Kar-Tukulti-Ninurta

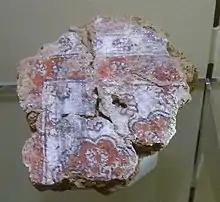
Fragment of a wall painting from the palace at Kar-Tukulti-Ninurta

Kar-Tukulti-Ninurta (modern Tulul ul Aqar (Telul al-Aqr) in Salah al-Din Governorate, Iraq) was a new cult center for Ashur and perhaps a new capital city founded by the Assyrian king Tukulti-Ninurta I (about 1243–1207 BC) just north of Assur. Its name meant "Port Tukulti-Ninurta".